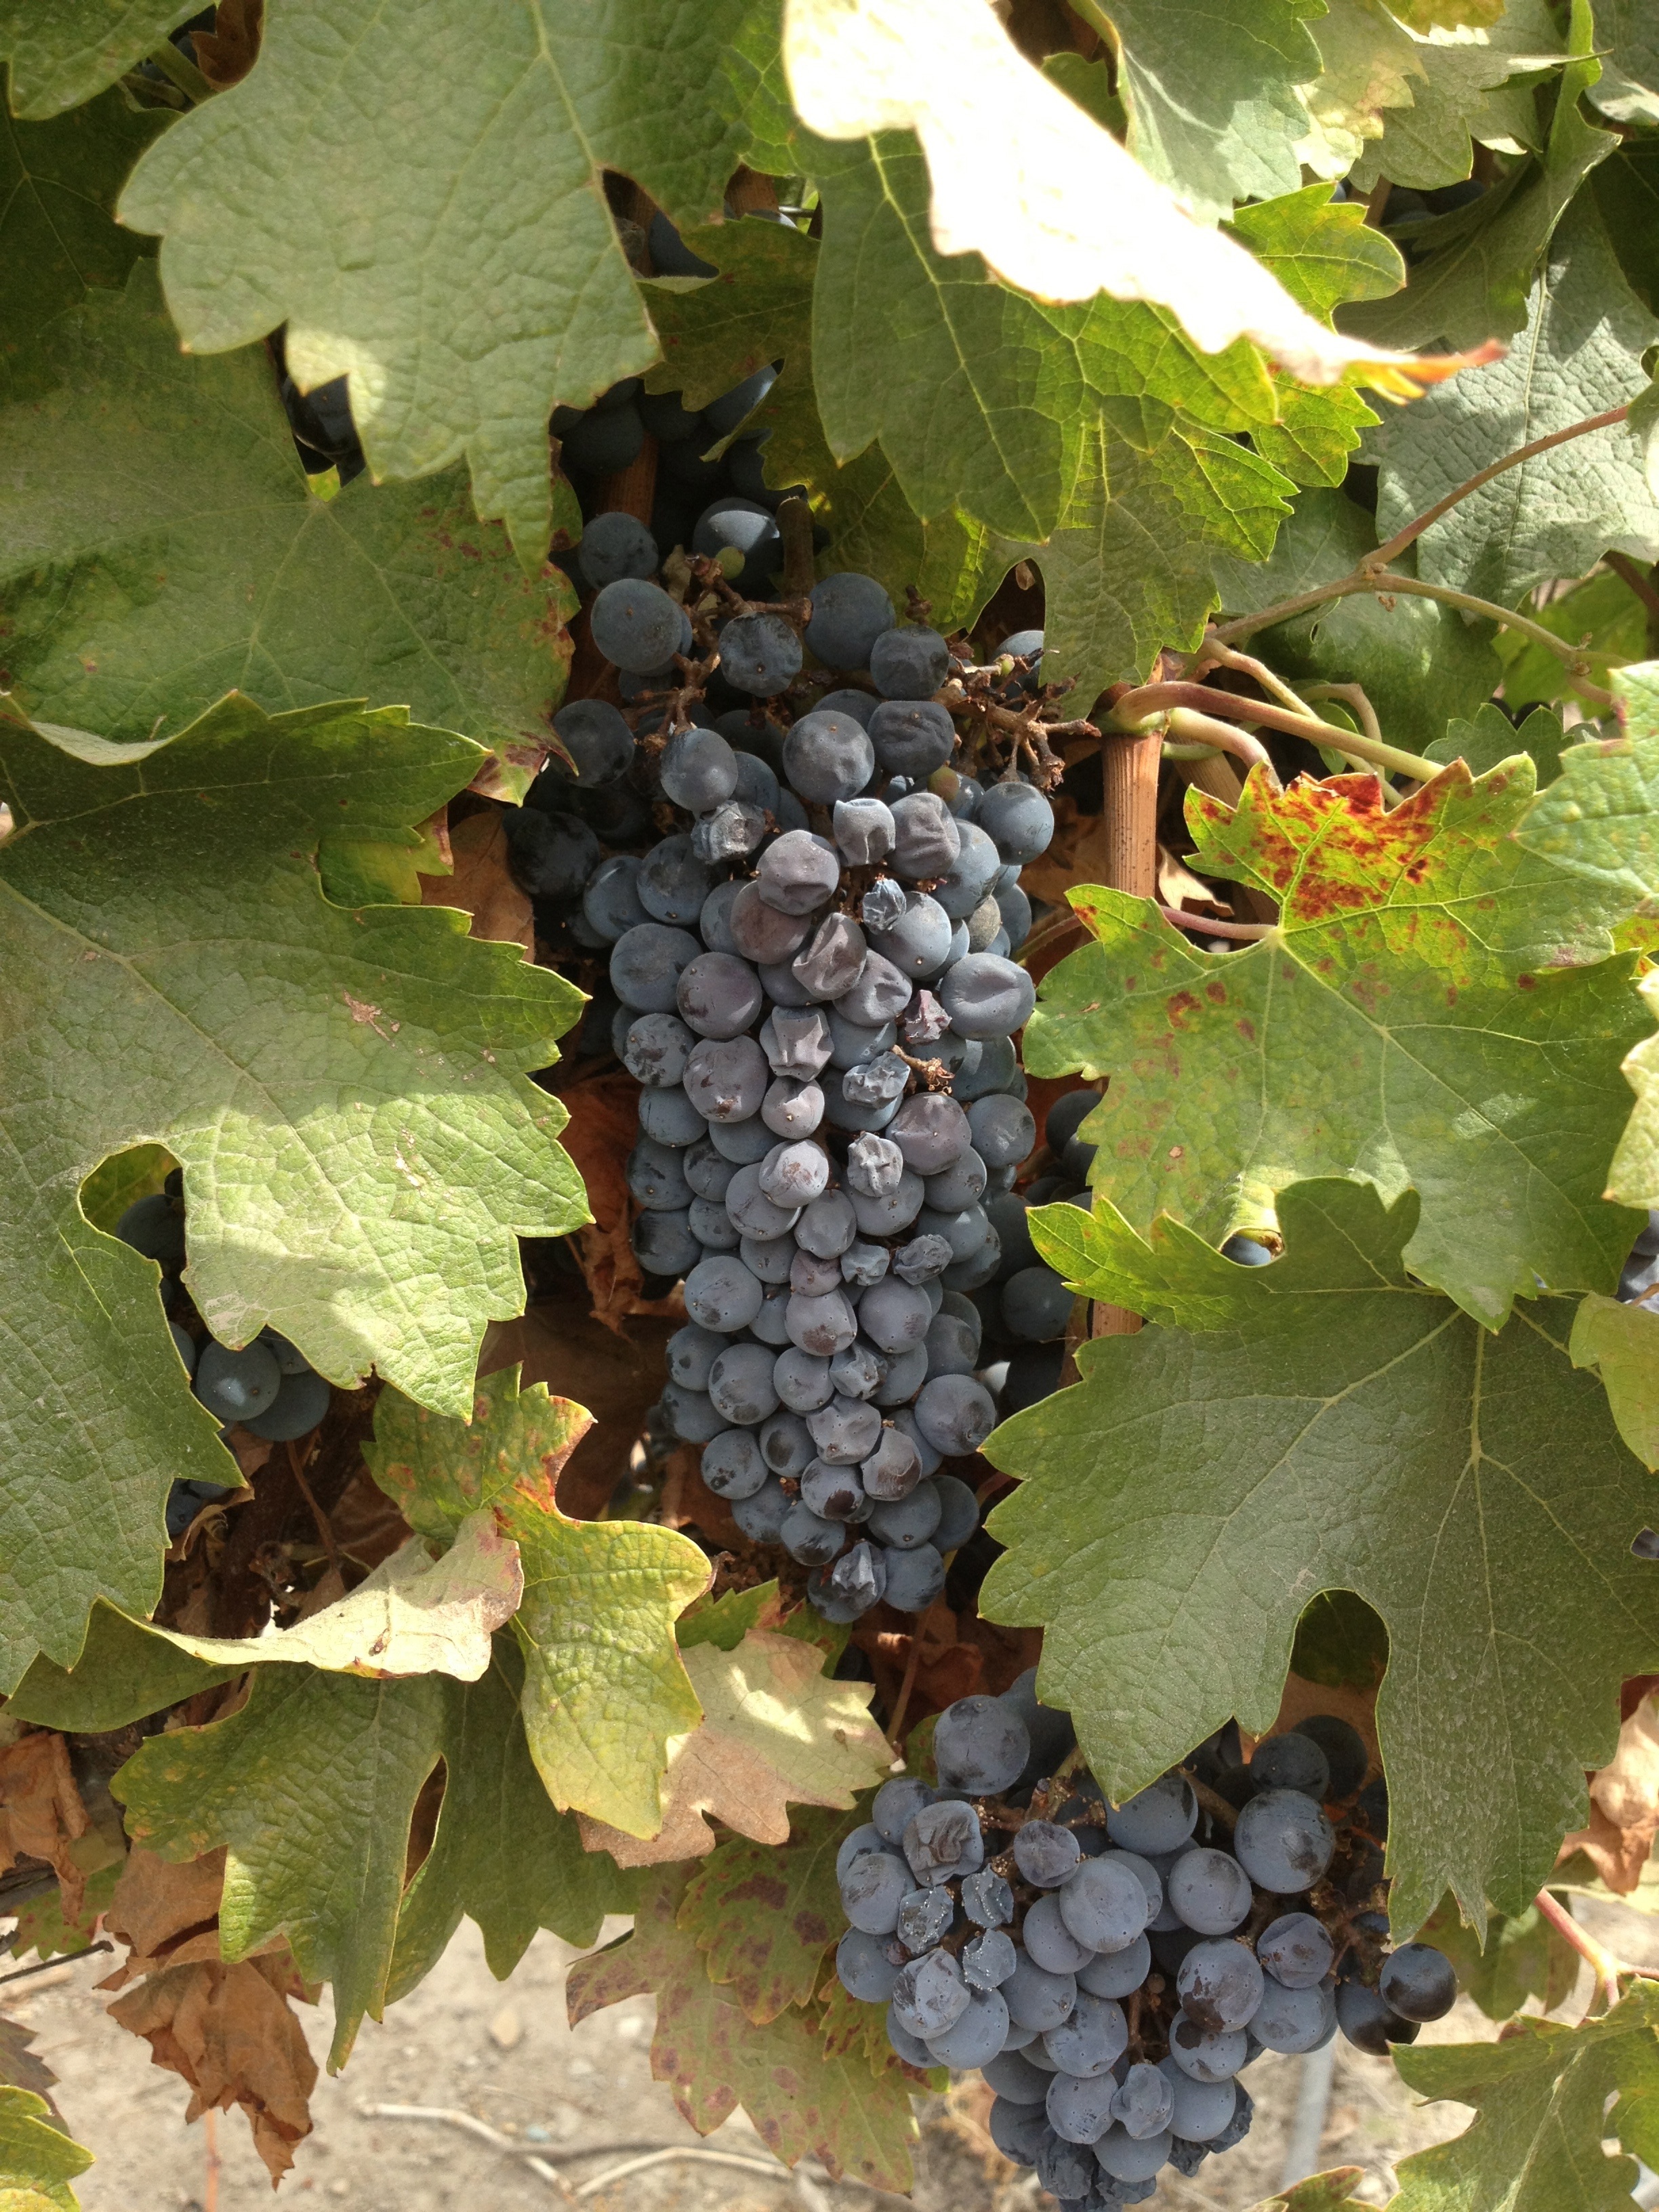
plant, grape, vineyard, fruit, food, produce, agriculture, earth, shrub, flowering plant, vitis, grape leaves, sultana, land plant, grapevine family, zante currant